24th Pursuit Group

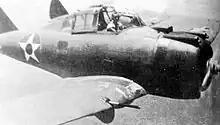
Lt. Lloyd Stinson, 34th Pursuit Squadron Seversky P-35A in combat over the Philippines, 1941.

At approximately 09:30, a large formation of Japanese bombers was spotted over Lingayen Gulf reported heading towards Manila. The 20th Pursuit Squadron was immediately dispatched to intercept the formation over Roselas. The 17th Pursuit Squadron was ordered from Nichols Field to cover the airspace over Clark. Again, the interception was not successful, as the bombers turned to the northeast and attacked Baguio and Tuguegarao then headed north off the radar. Both squadrons returned to their stations and were refueled and put back on alert.